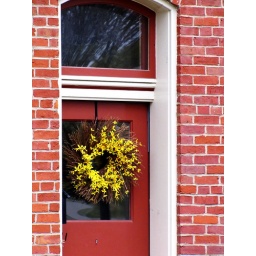
-on a house in Galena. Forsythias are a sure sign of spring.